Karl Gustav Jung

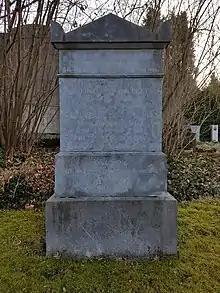
The grave of Karl Gustav Jung in Basel

Karl Gustav Jung was the son of a prosperous medical practitioner from Mainz, involved in the campaign against Napoleon, Franz Ignaz and his wife Sophie Maria Josepha née Ziegler. By the time Jung was born, his family had moved to Mannheim where his father managed a field hospital. Following medical studies, he gained his Science and MD doctorate "summa cum laude" at Ruprecht-Karls-Universitaet Heidelberg in 1816, with a dissertation, entitled, "De evolutione corporis humani". In 1815, inspired by liberal and nationalistic ideas, he had converted from his family's Catholicism to Protestantism and had joined the ancient Heidelberg Burschenschaft student fraternity, "Teutonia". In 1817 he participated in the great student gathering at Jena and then travelled to the original Wartburgfest of 1817 to mark the tercentenary of the Reformation. At this time he began writing, publishing his work mostly anonymously.